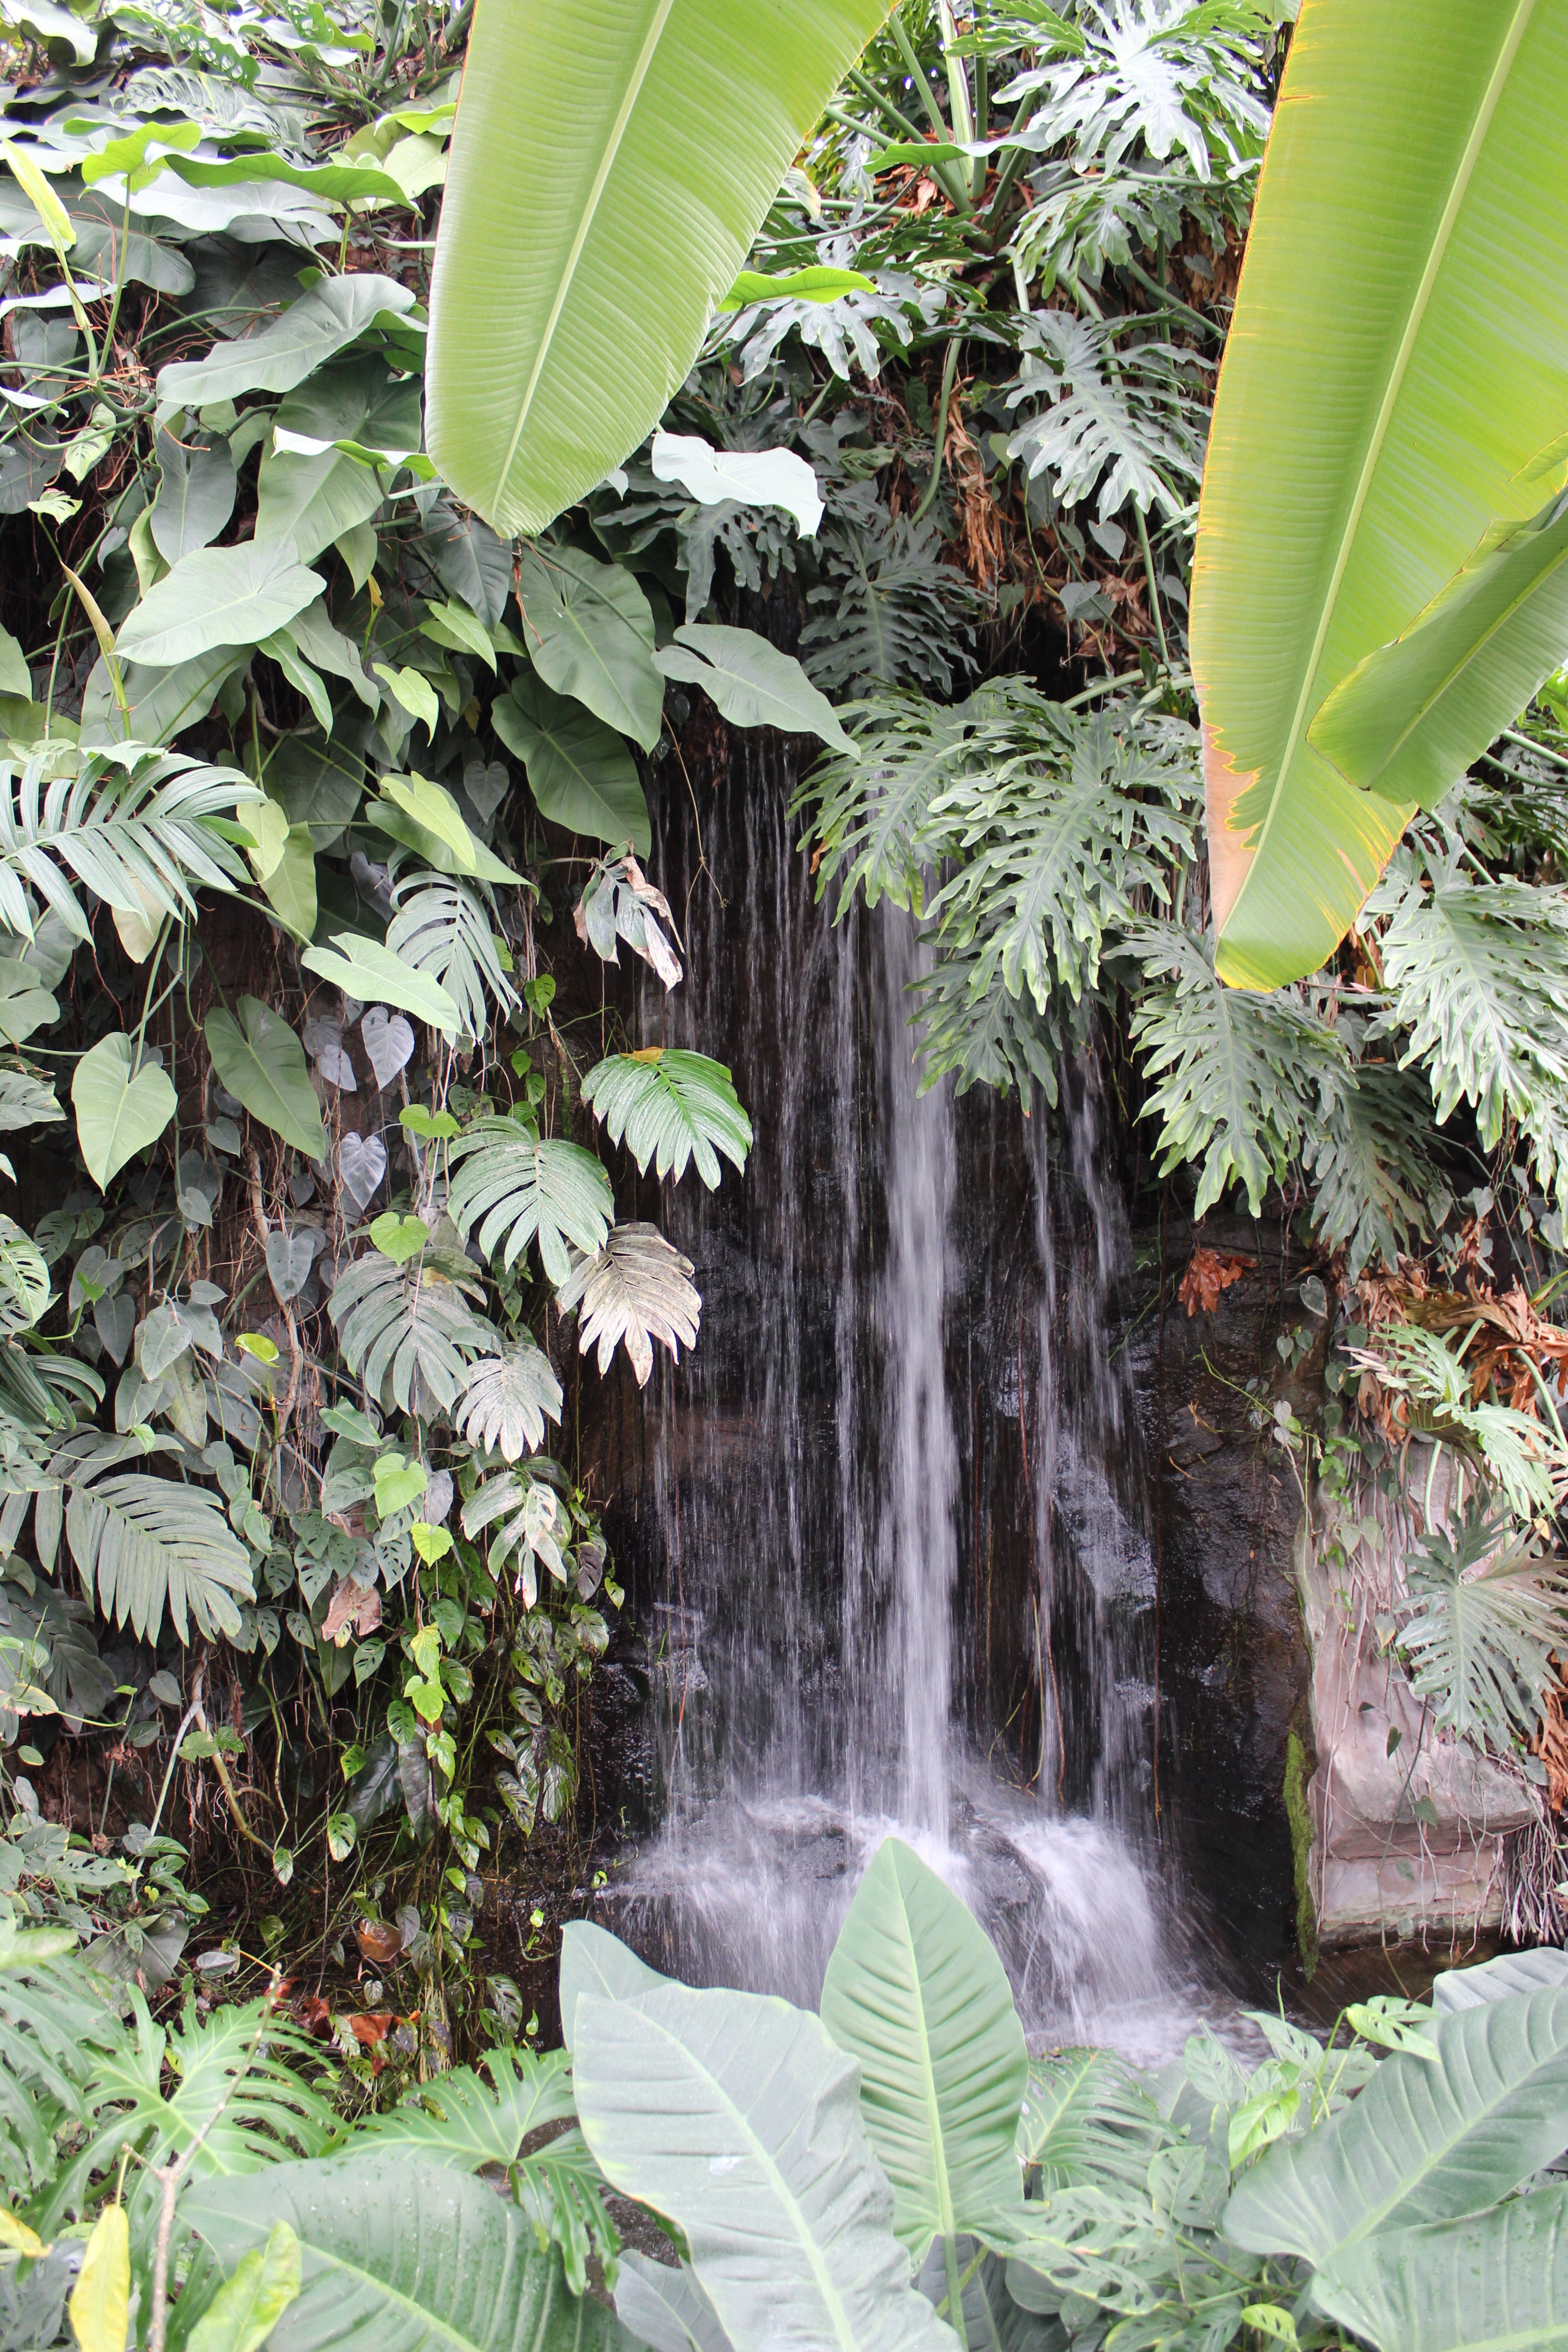
landscape, nature, forest, rock, waterfall, leaf, flower, idyllic, green, jungle, botany, garden, flora, vegetation, rainforest, picturesque, beautiful, botanical garden, habitat, tropics, water feature, natural environment, arecales